Nimatron

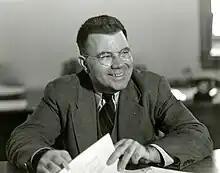
Edward Condon

The 1939 New York World's Fair was held in April—October 1939 and April—October of 1940, featuring exhibits from countries and companies worldwide. A major exhibitor was the Westinghouse Electric Corporation, and during the break in the fair it was looking for new exhibits to add for the second season. Edward Condon, a nuclear physicist and pioneer of quantum mechanics and an Associate Director of Research at the company, proposed making a machine that could play Nim. In Nim, players take turns removing at least one object from a set of objects, with the goal of being the player who removes the last object; gameplay options can be modeled mathematically. In the version of the game Condon proposed using, there are multiple sets of objects, and on each turn the player can only remove objects from a single set. Condon, who claims to have come up with the idea while talking to another employee on his lunch break, knew that mathematically the model could be expressed with the same binary notation that was used in the circuits for Geiger counters. The proposal was not intended to showcase any particular technology, but only to serve as entertainment for the fair-goers. The result, named Nimatron, was an early non-programmable digital computer, as it could retain the state of the game in binary and respond according to which mechanical switches were flipped, though no changes could be made without physically modifying the machine.